Tucker Beathard

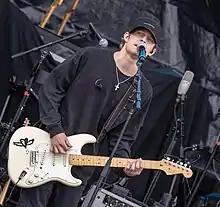
Beathard performing live in June 2018

Tucker Russell Beathard (born January 24, 1995) is an American country music singer and songwriter. A son of songwriter Casey Beathard, Beathard was signed to Dot Records, a subsidiary of Big Machine Records in 2015 where he released his debut single titled "Rock On" and released an EP titled "Fight Like Hell" in 2016. Since then, Beathard has departed Big Machine, releasing his debut album titled "Nobody's Everything" independently on November 30, 2018, and later signed to Warner Music Nashville in early 2019 until his departure from the label in 2024.